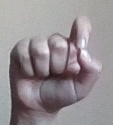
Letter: fa